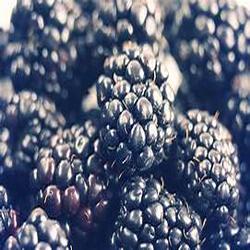
Label: Blackberry